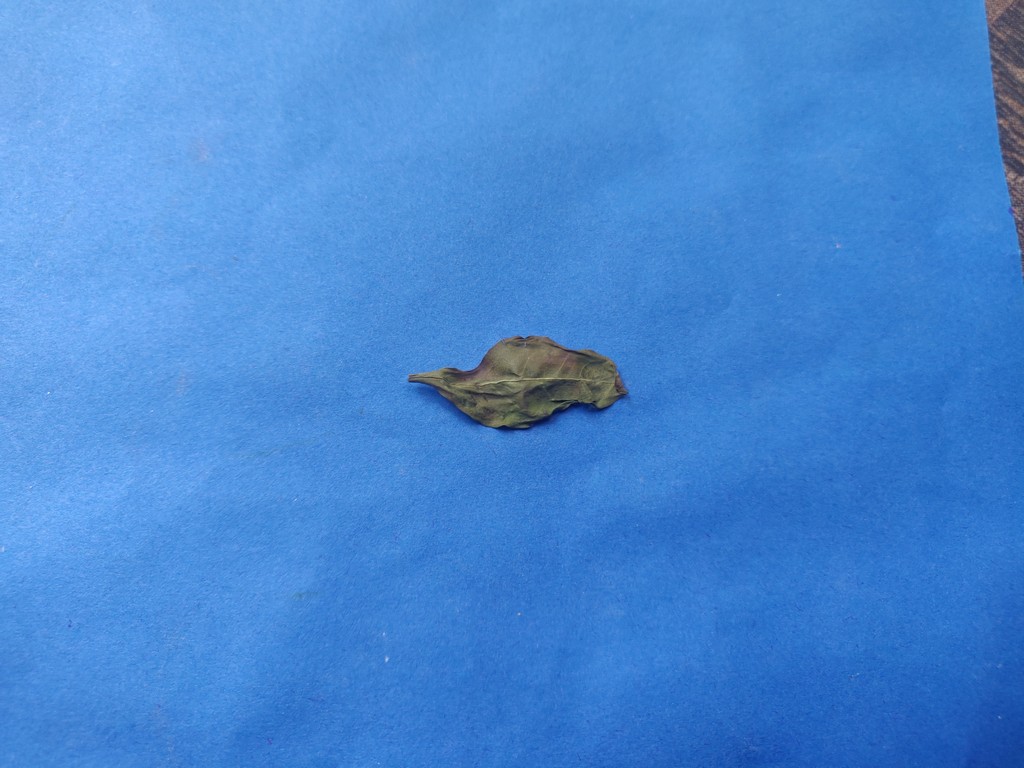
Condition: Dried
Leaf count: single
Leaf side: unknown